Rangers F.C. signing policy

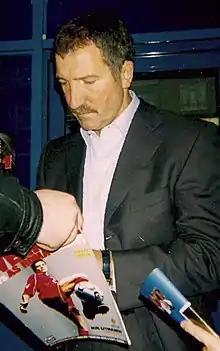
As manager of Rangers, Graeme Souness (pictured in 2001) signed Maurice Johnston, an openly Catholic player.

Graeme Souness became Rangers manager in May 1986 and declared his intent to build a team based only on merit, saying that signing players who observed another religion or had a different skin colour "felt completely normal". In the summer of 1989, Rangers signed Mo Johnston, a former Celtic player and openly Catholic. Johnston had recently agreed to return to Celtic from Nantes, but the deal had not been completed, and signing such a prominent ex-Celtic player was an especially big coup for their rivals. This was Rangers' first signing of an openly Catholic player since the policy was introduced. There were claims in the media that it was done to counter a FIFA inquiry into sectarianism. Johnston's agent Bill McMurdo felt that Rangers would need a "very special person" to cope with the pressure of being the first player to break the policy. Before signing Johnston, Souness had also been interested in signing other Catholic players, and had approached players including John Collins, Ian Rush and Ray Houghton.